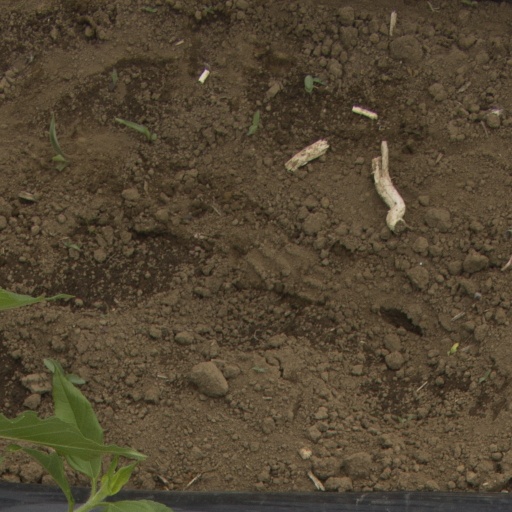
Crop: Jerusalem artichoke